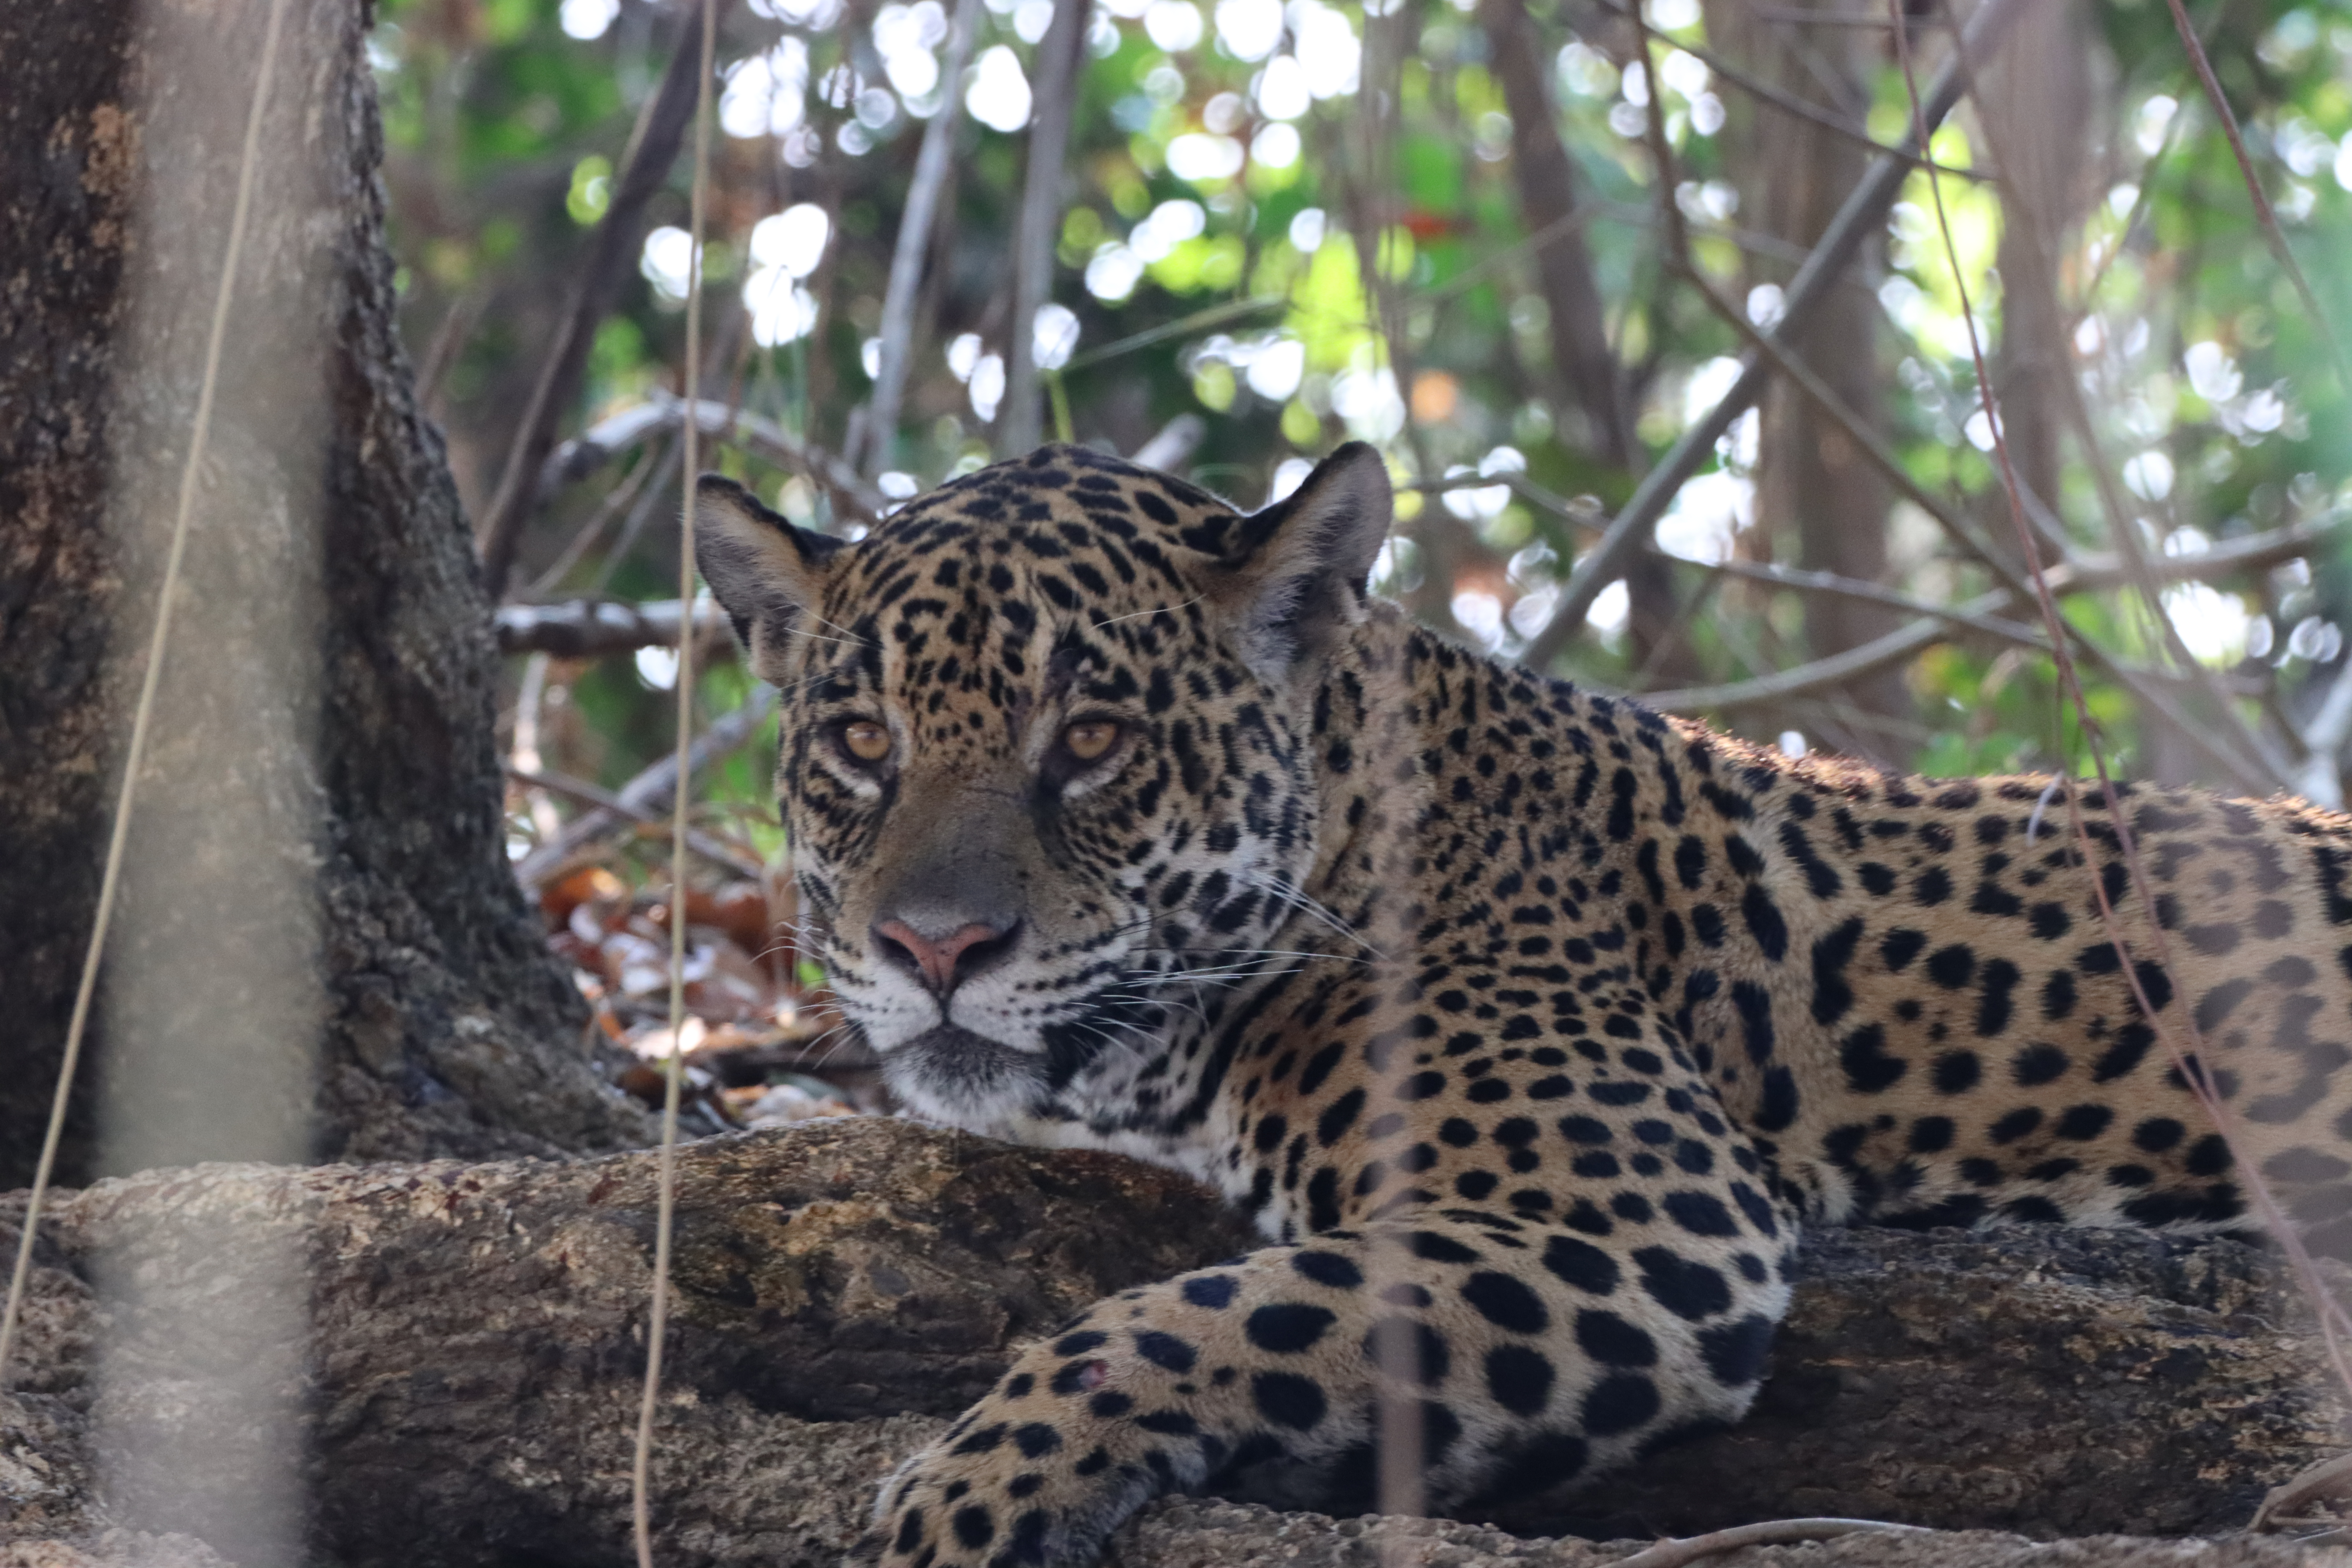
Jaguar: Benita